Raid on Kronstadt

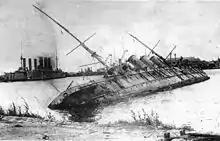
Wreckage of the "Pamiat Azova"

The raid, known as Operation RK, was planned on board "Vindictive". The operation was originally planned to take place on the night of 15/16 August but was postponed due to heavy rain. The raid began at 1am on 18 August as Dobson led seven CMBs from Bjorko. Agar, commanding an eighth vessel, CMB-4, served as a guide through the minefields around Kotlin Island, which the boats passed to the north of. As the CMBs passed the island an air raid on Kronstadt, intended as a diversion, was launched by Donald's 12 aircraft.